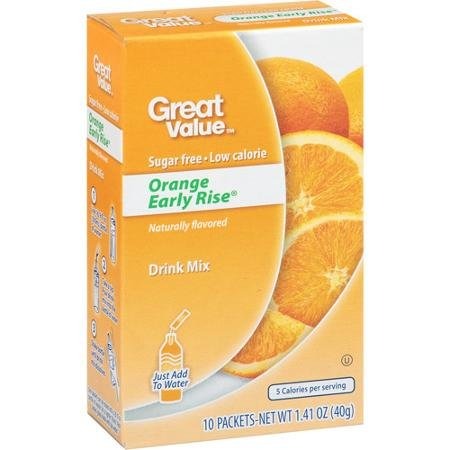
Item Name: Great Value Sugar Free, Low Calorie Orange Early Rise Drink Mix (Pack of 6)
Value: 8.46
Unit: Ounce

Price: 2.03